Management of scoliosis

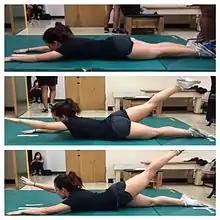
A spinal muscle exercise performed by lying in the prone position and performing alternating shoulder flexions and hip extensions

Scoliosis specific exercises have been found to improve treatment outcomes when utilized in addition to bracing and other standards of care. Scoliosis specific exercises include methods such as Schroth which specifically aim to correct aesthetic differences and strengthened muscles and connective tissue that may have atrophied as a result of scoliosis and asymmetric posture. The Schroth method is a three-dimensional exercise approach aiming to improve spinal curvature and vertebral rotational angles. A physical therapist guides the patient through breathing techniques and exercises to strengthen weak muscle sand and relieve overactive ones. In addition to spinal realignment, the Schroth method improves self-image, quality of life, and lumbar extensor strength. Schroth exercises and other scoliosis specific exercises should be utilized in conjunction with bracing and other standards of care, and be performed under the guidance of a trained professional to ensure the exercises are effective and target the individual's curve pattern so that the correct muscles are strengthened. Strengthening spinal muscles is a crucial preventive measure. This is because the muscles in the back are essential when it comes to supporting the spinal column and maintaining the spine's proper shape. Exercises that will help improve the strength of the muscles in the back include rows and leg and arm extensions. Elastic resistance exercise may also be able to sustain the progression of spinal curvature. This type of exercise is able to sustain progression by equalizing the strength of the torso muscles found on each side of the body.